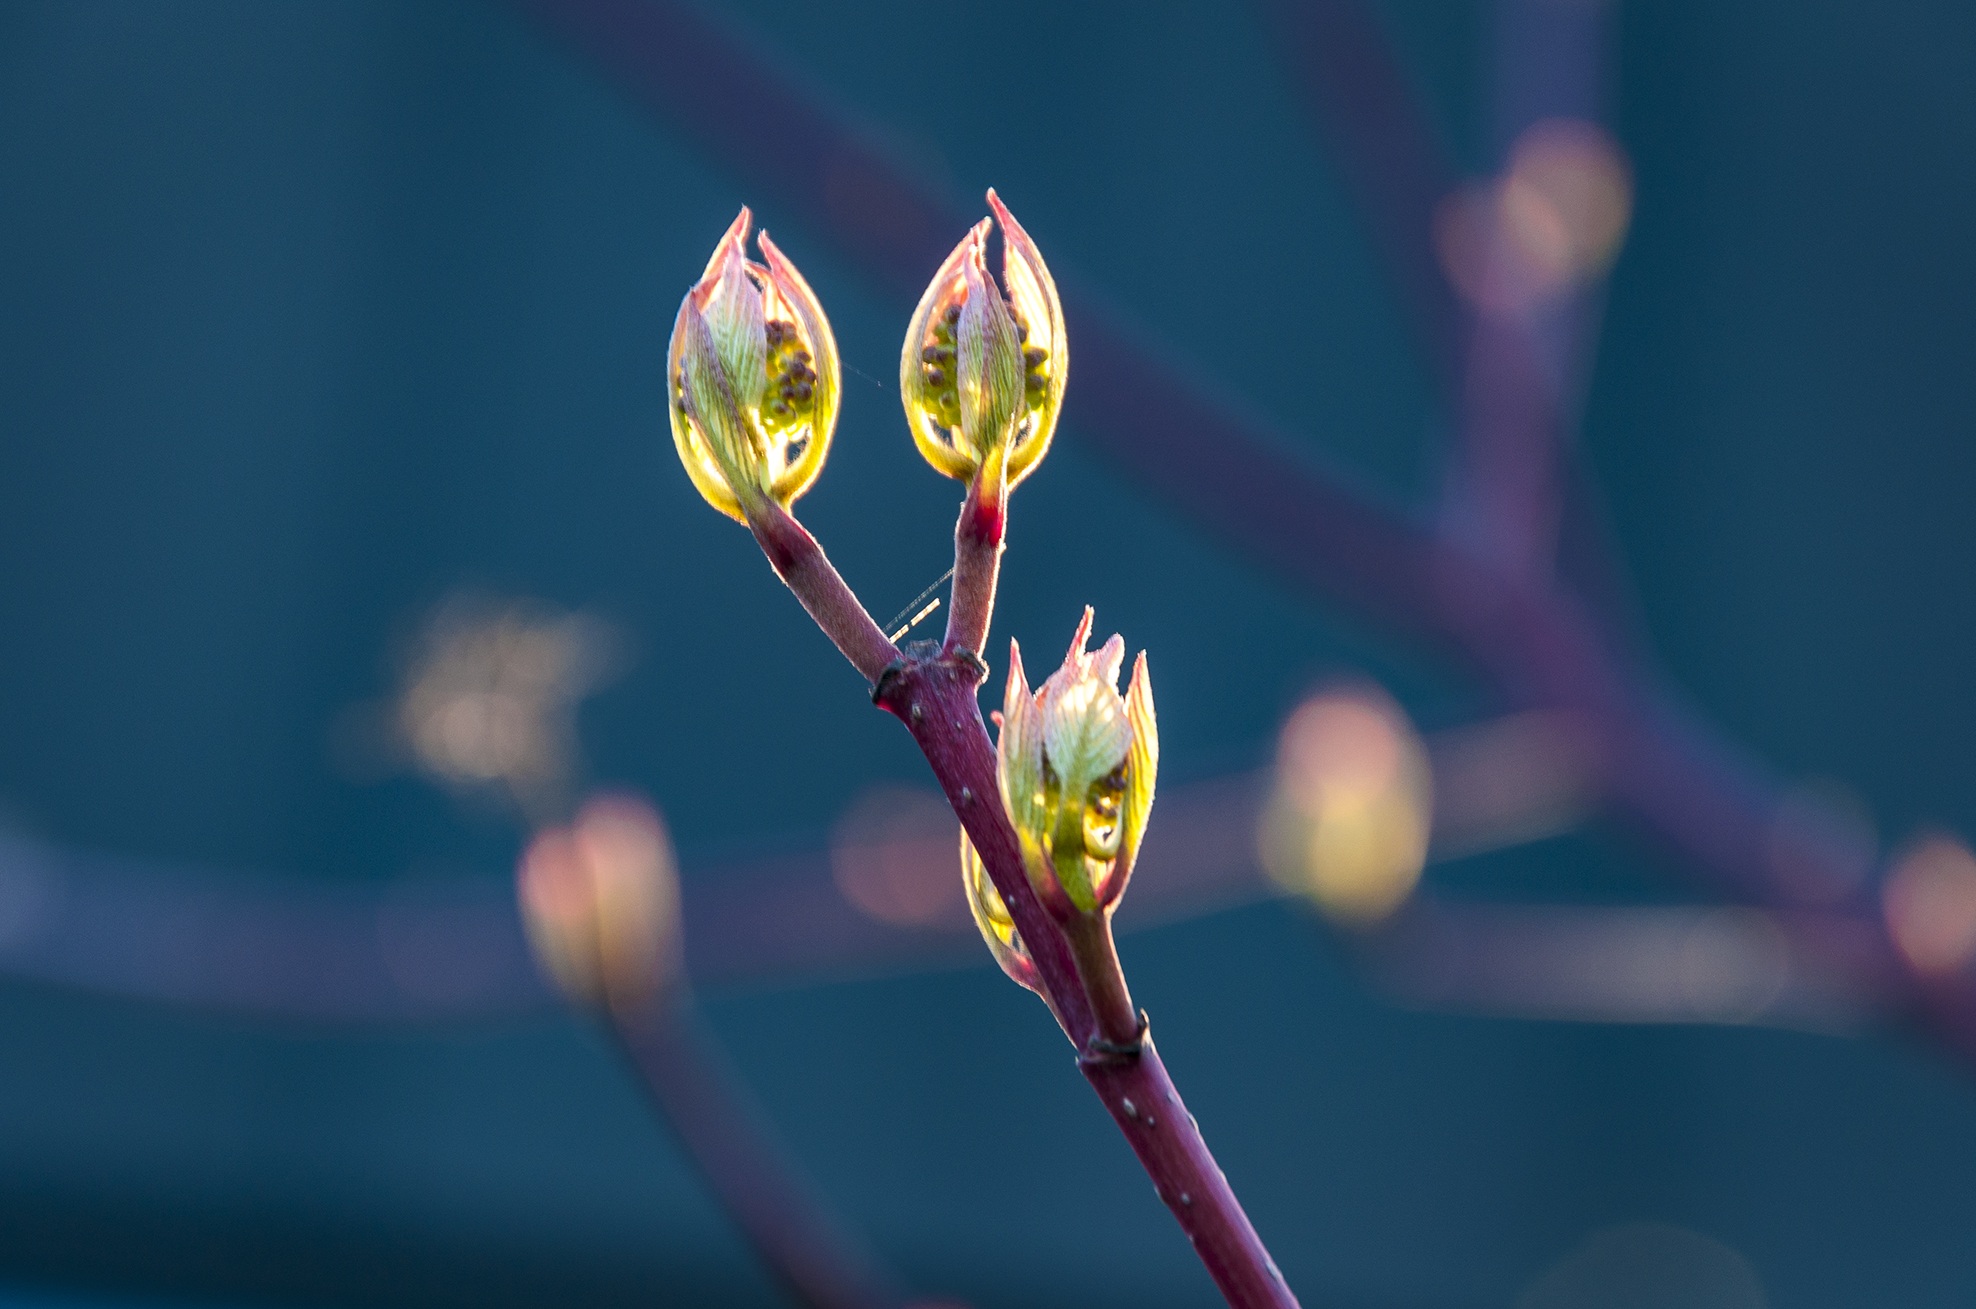
nature, branch, blossom, plant, photography, leaf, flower, petal, spring, color, blue, garden, flora, sprout, close up, bud, cornel, macro photography, atmosphere of earth, plant stem, computer wallpaper